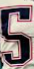
Number: 5